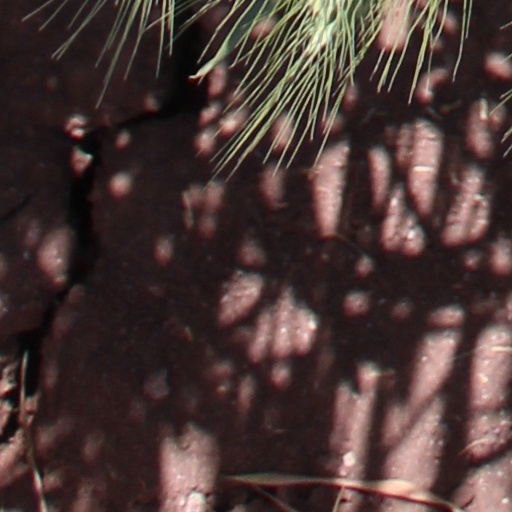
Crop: wheat